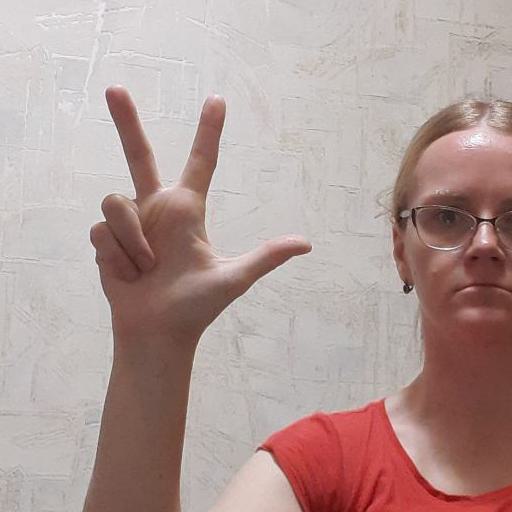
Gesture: three2